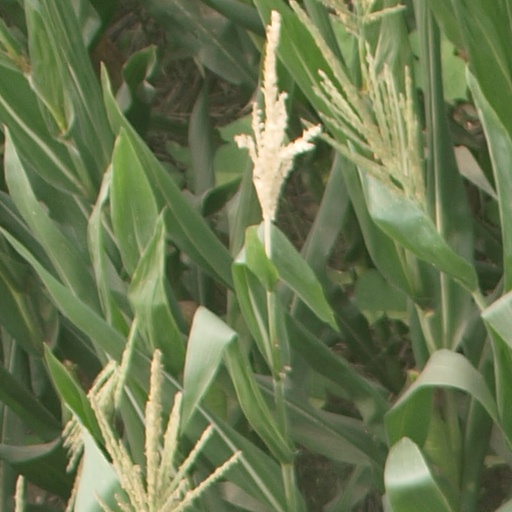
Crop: maize; corn